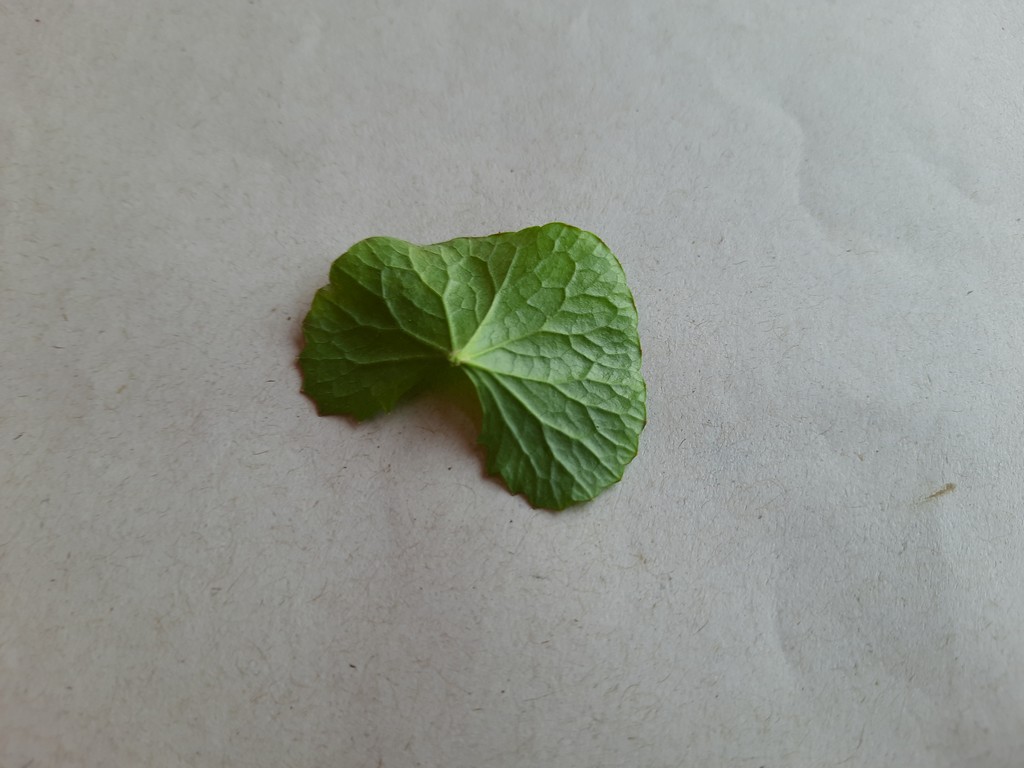
Label: Healthy